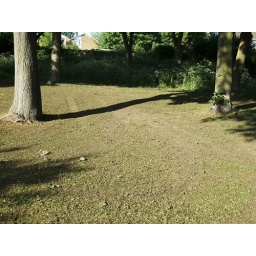
Expanding areas of dead grass around tree and grass scrapped of by lawnmowers today